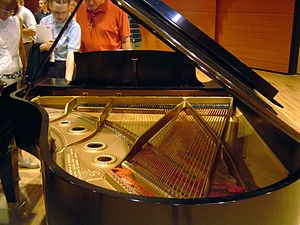
Flygel
Et flygel er et klaver, der er opbygget i form af en retvinklet trekant. Tangenterne, strengene og resonansbunden er parallelle i det vandrette plan.